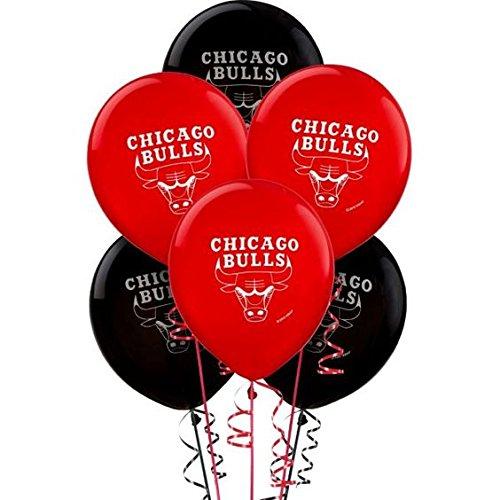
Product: "Chicago Bulls NBA Collection" Printed Latex Balloons, Party Decoration
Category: Toys & Games | Party Supplies | Balloons
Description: Features NBA team logo printed on durable latex material.
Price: $4.58
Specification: ProductDimensions:6.5x4.7x0.2inches|ItemWeight:0.8ounces|ShippingWeight:0.8ounces(Viewshippingratesandpolicies)|DomesticShipping:ItemcanbeshippedwithinU.S.|InternationalShipping:ThisitemcanbeshippedtoselectcountriesoutsideoftheU.S.LearnMore|ASIN:B00BFX6INO|Itemmodelnumber:113612|Manufacturerrecommendedage:4-12years